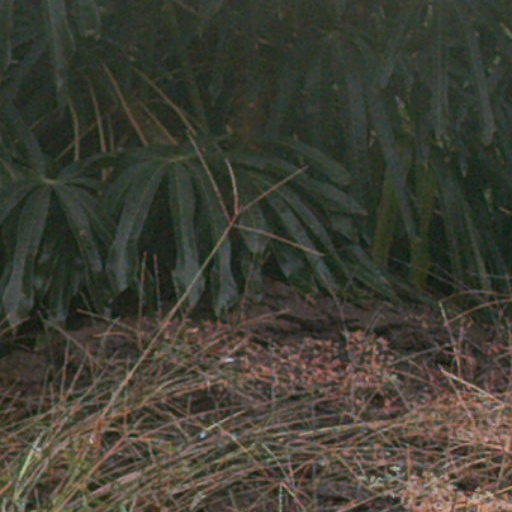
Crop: cassava